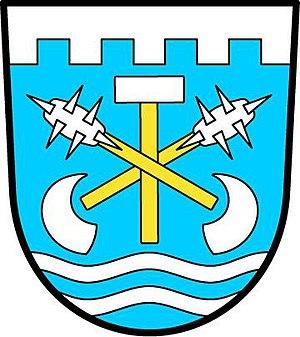
Kolomuty est une commune du district de Mladá Boleslav, dans la région de Bohême-Centrale, en République tchèque. Sa population s'élevait à 404 habitants en 2020.